Franco-British plans for intervention in the Winter War

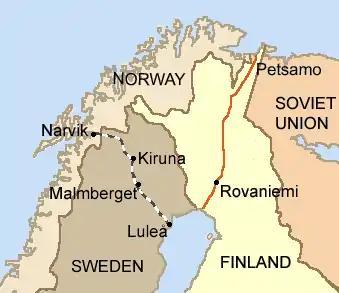
Franco-British support was offered on the condition their armed forces be given free passage through neutral Norway and Sweden instead of taking the difficult and Soviet-occupied passage from Petsamo.

The first intervention plan, approved on 4–5 February 1940 by the Allied High Command, consisted of 100,000 British and 35,000 French troops, which would disembark at the Norwegian port of Narvik and support Finland via Sweden while they secured supply routes along the way. Plans were made to launch the operation on 20 March under the condition of a formal request for assistance from the Finnish government to avoid German charges that the Franco-British forces were an invading army. On 2 March, transit rights were officially requested from the governments of Norway and Sweden. It was hoped that Allied intervention would eventually bring the neutral Nordic countries, Norway and Sweden, to the Allies by strengthening their positions against Germany, but Hitler had by December declared to the Swedish government that Franco-British troops on Swedish soil would immediately provoke a German invasion.